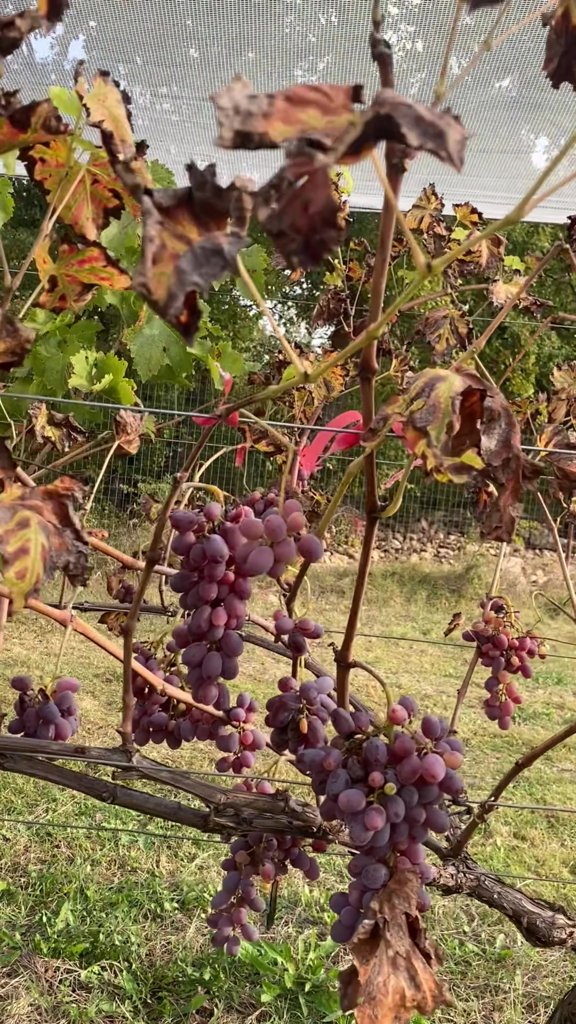
Berries visible: 249
Grape clusters: 8